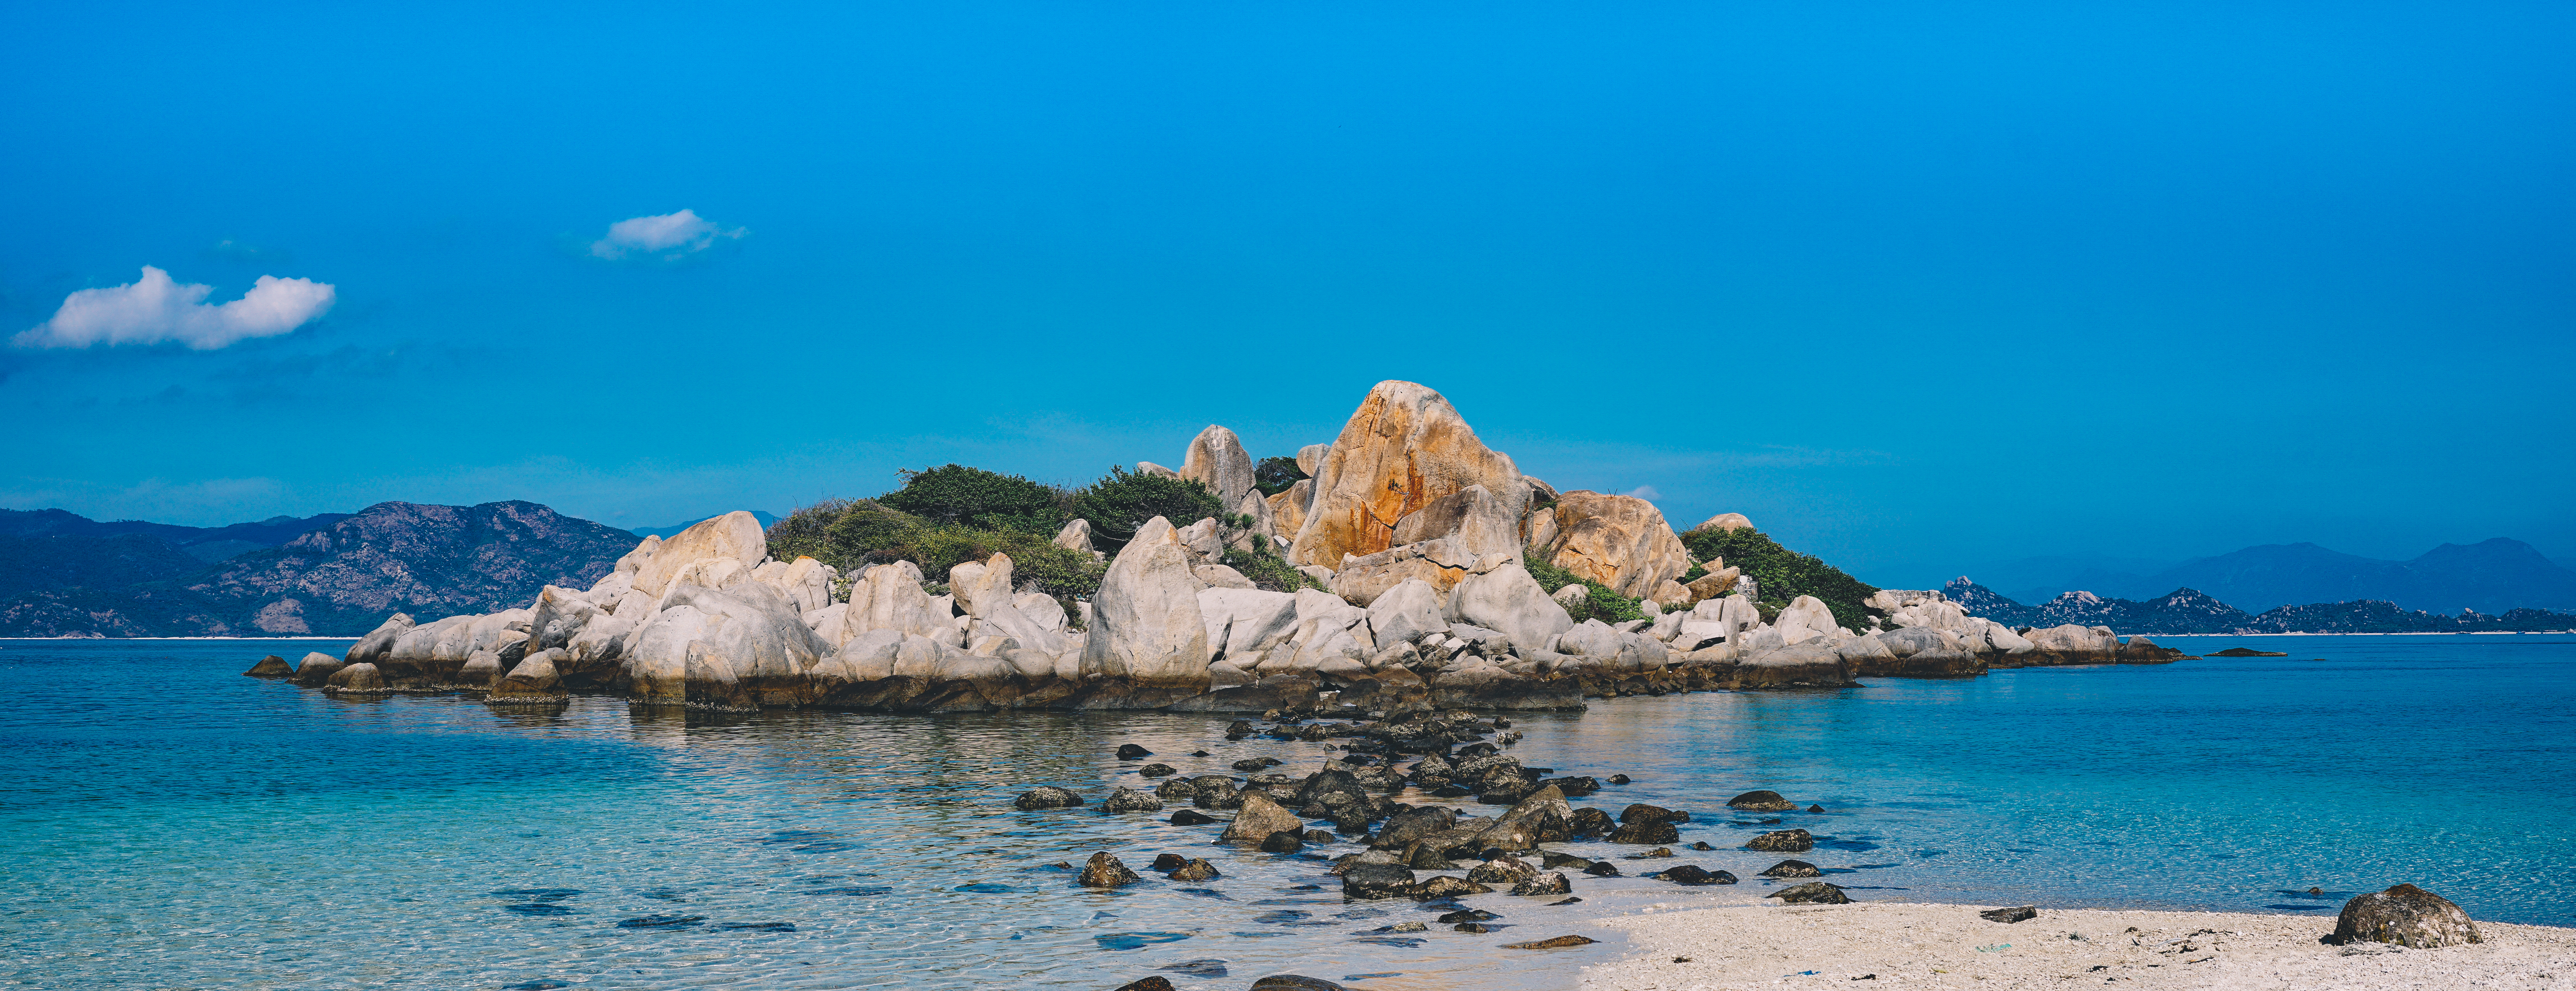
beach, sea, coast, water, nature, ocean, sky, shore, formation, cliff, panoramic, cove, scenic, seascape, lagoon, bay, island, seashore, terrain, body of water, rocks, archipelago, cape, islet, landform, geographical feature